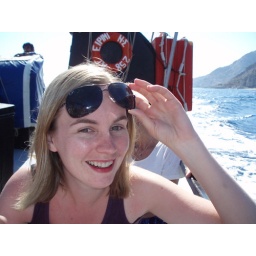
This is after we jumped in the water and the captain made us swim after the boat